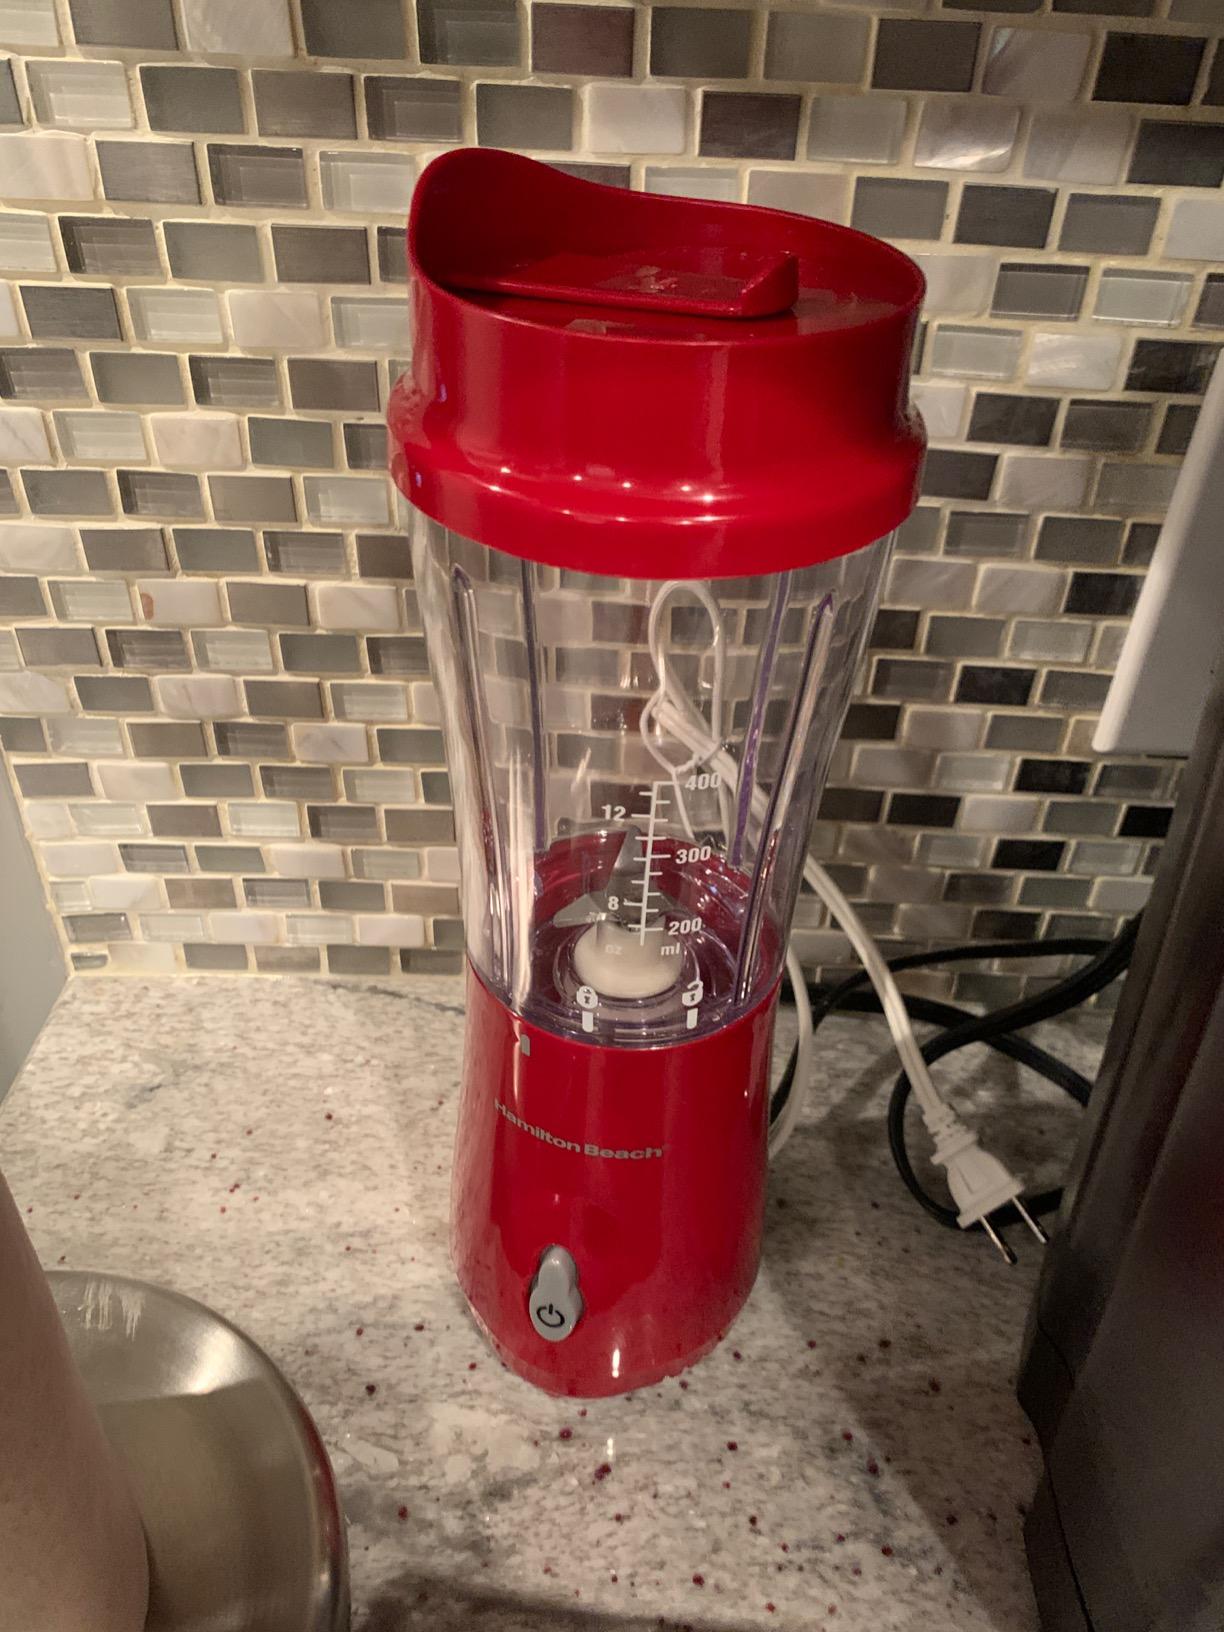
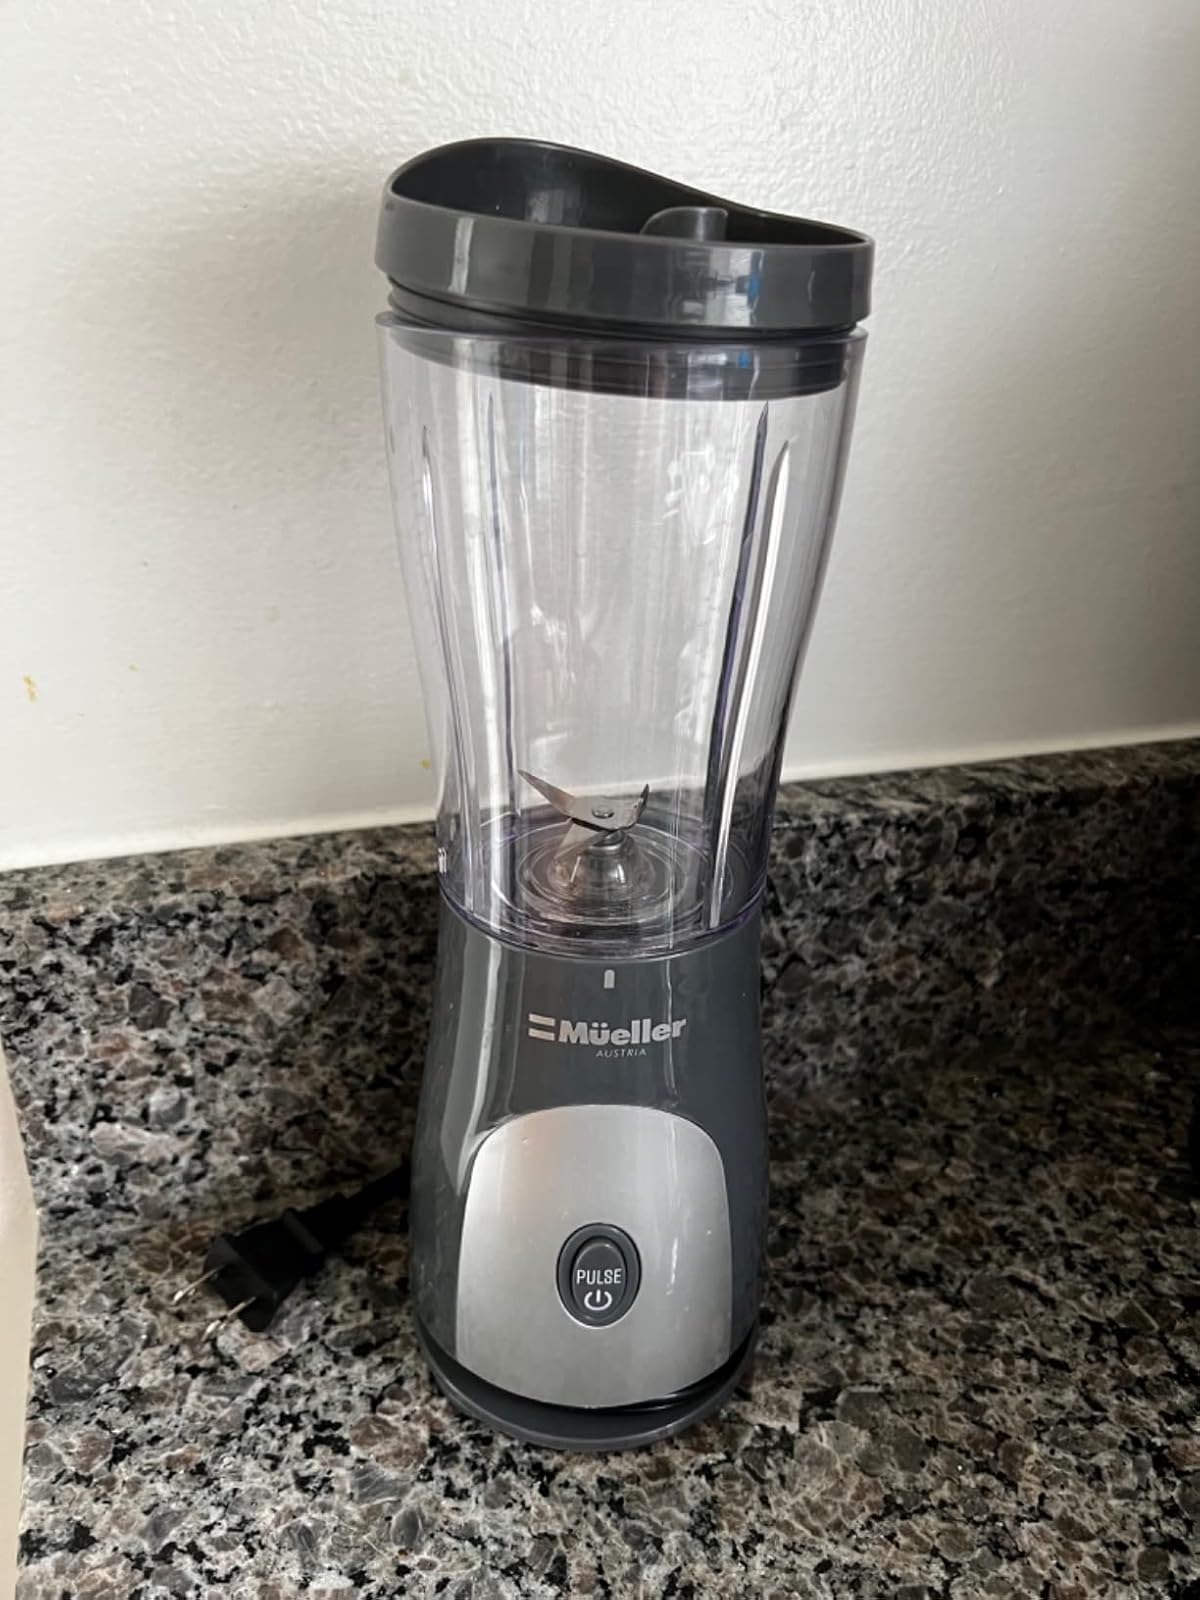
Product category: items_blender
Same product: no